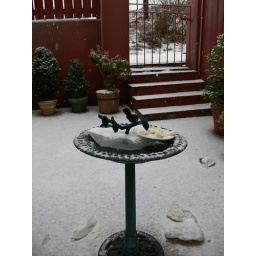
I had to hack at the frozen water in the bird bath, after seeing its regular little visitors leave in dissapointment.